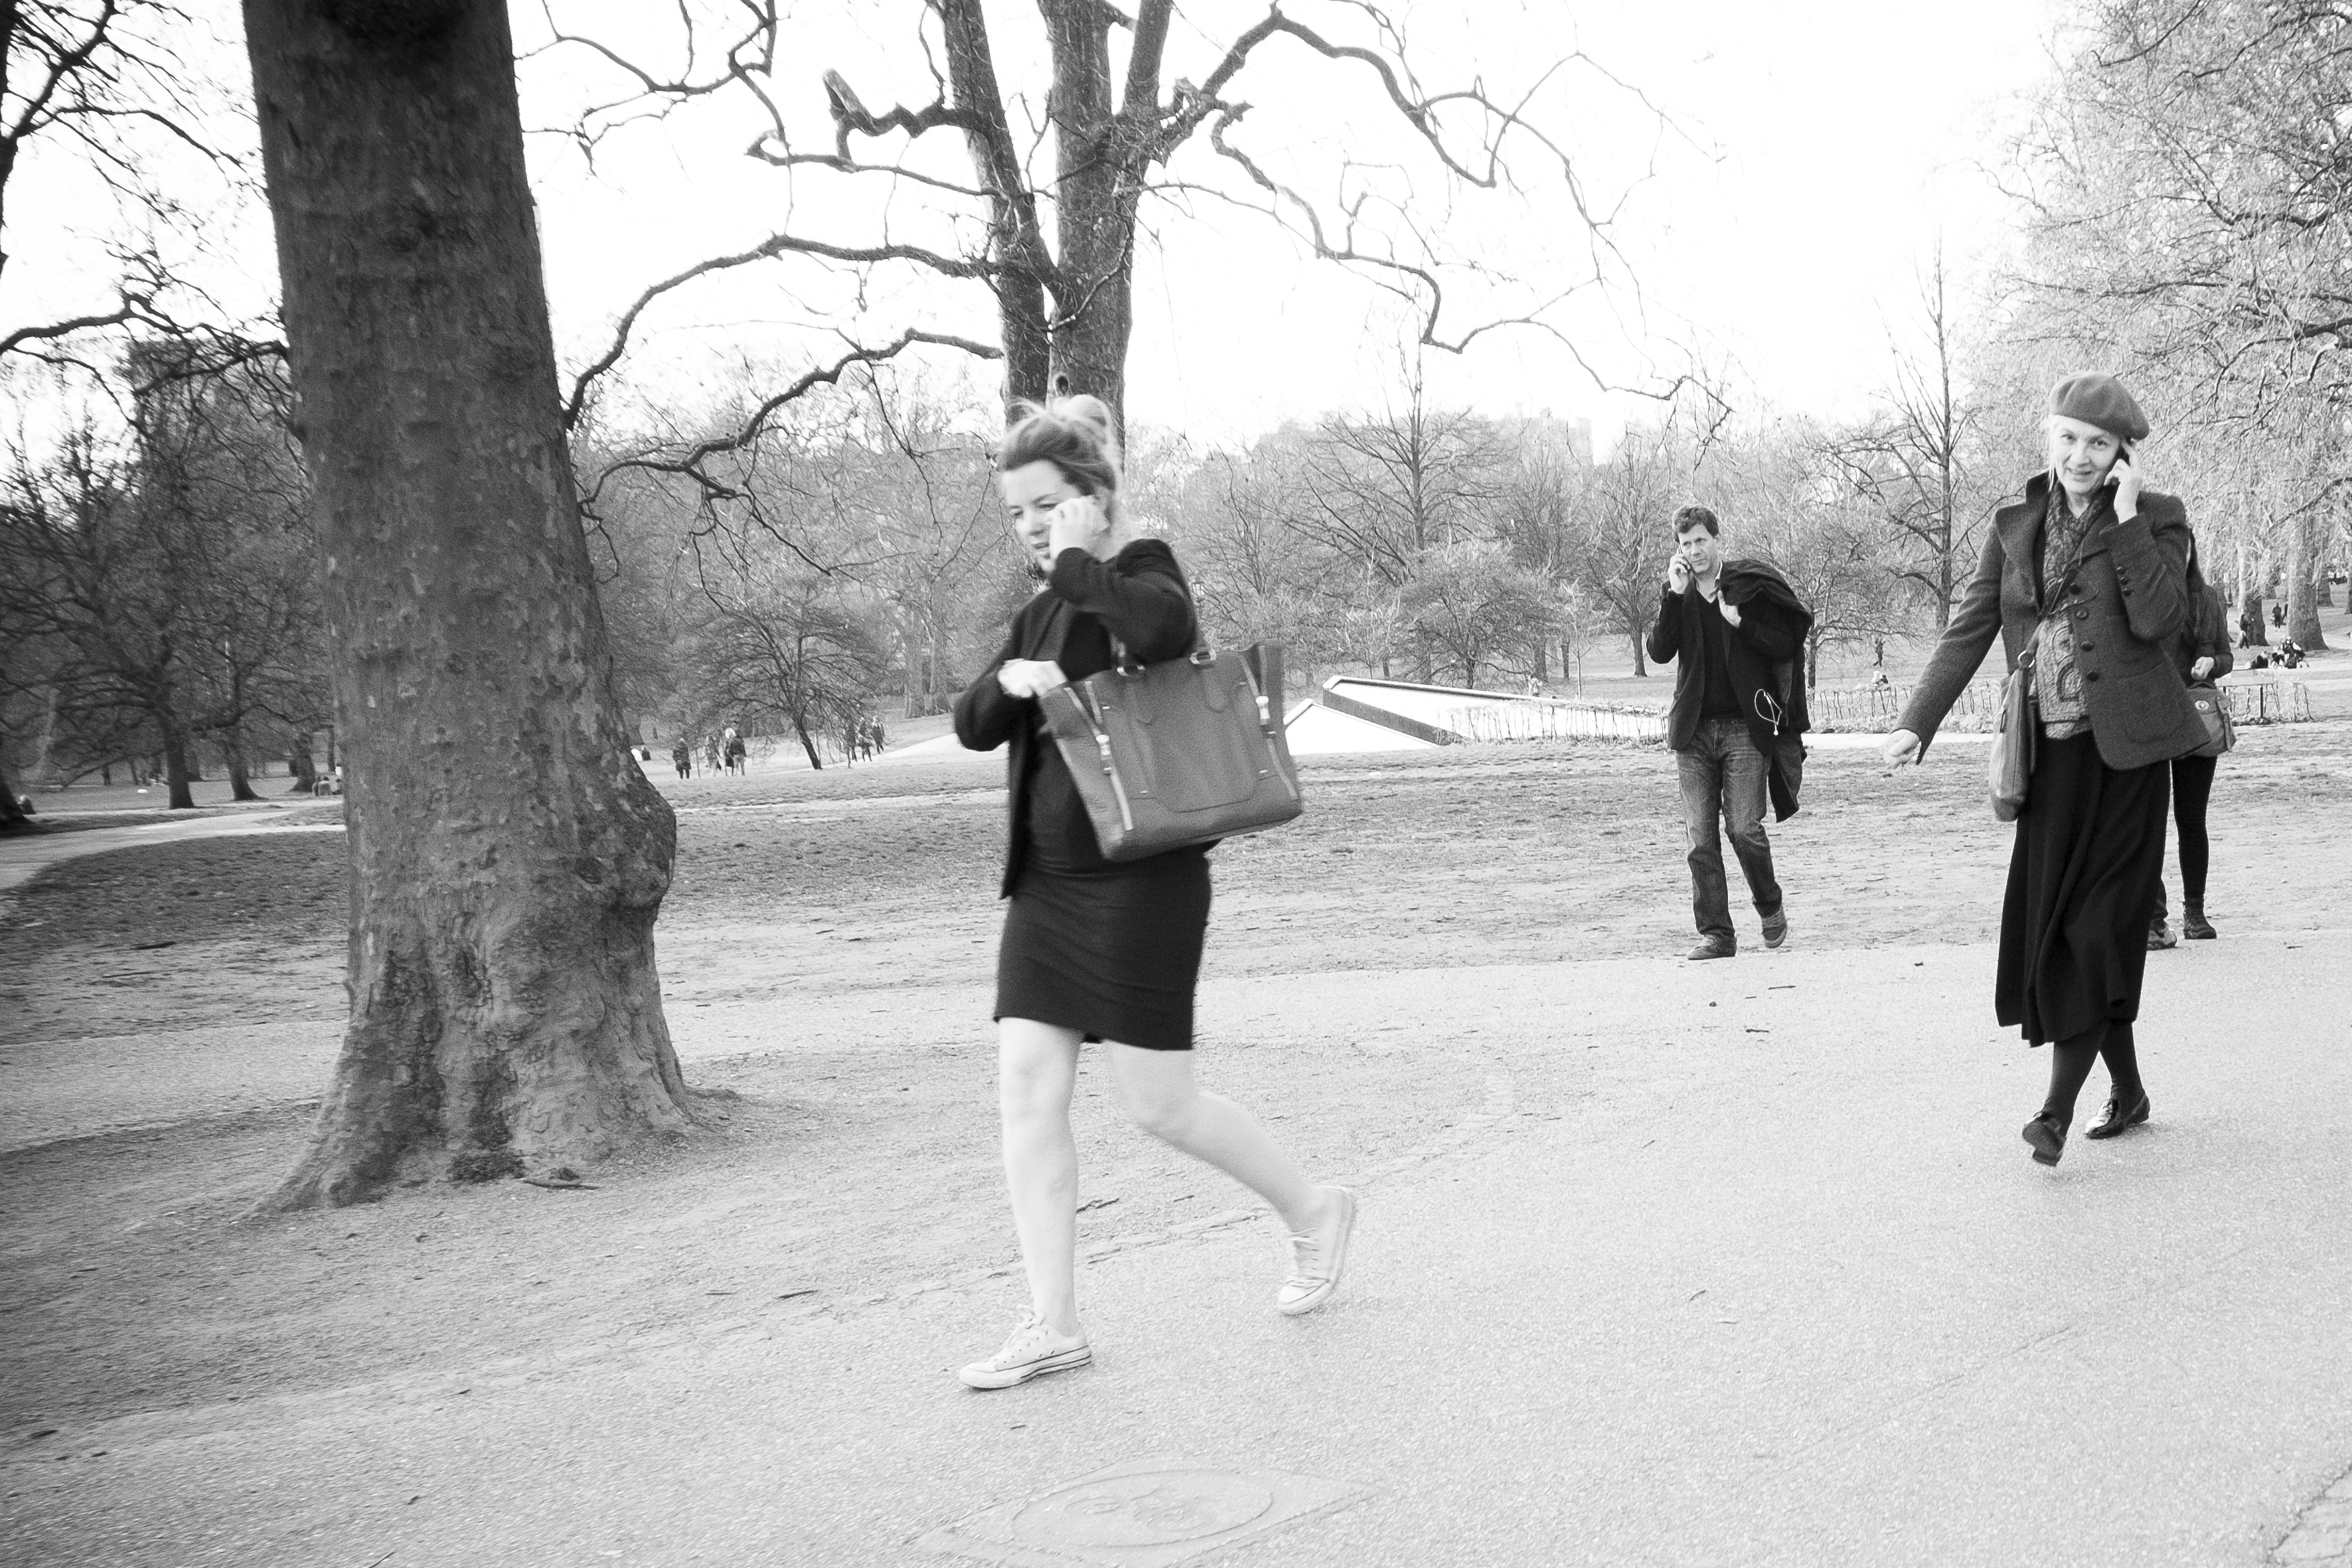
walking, snow, winter, black and white, road, white, street, photography, urban, travel, fujifilm, spring, weather, black, monochrome, season, uk, england, bw, blackandwhite, blackwhite, london, footwear, ngc, photograph, snapshot, noiretblanc, fuji, fujixt1, fujix, monochrome photography